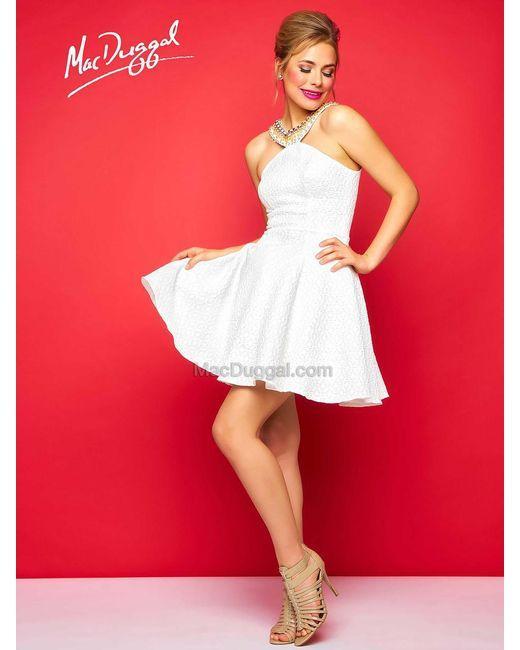
Weißes Minikleid mit Nackenband